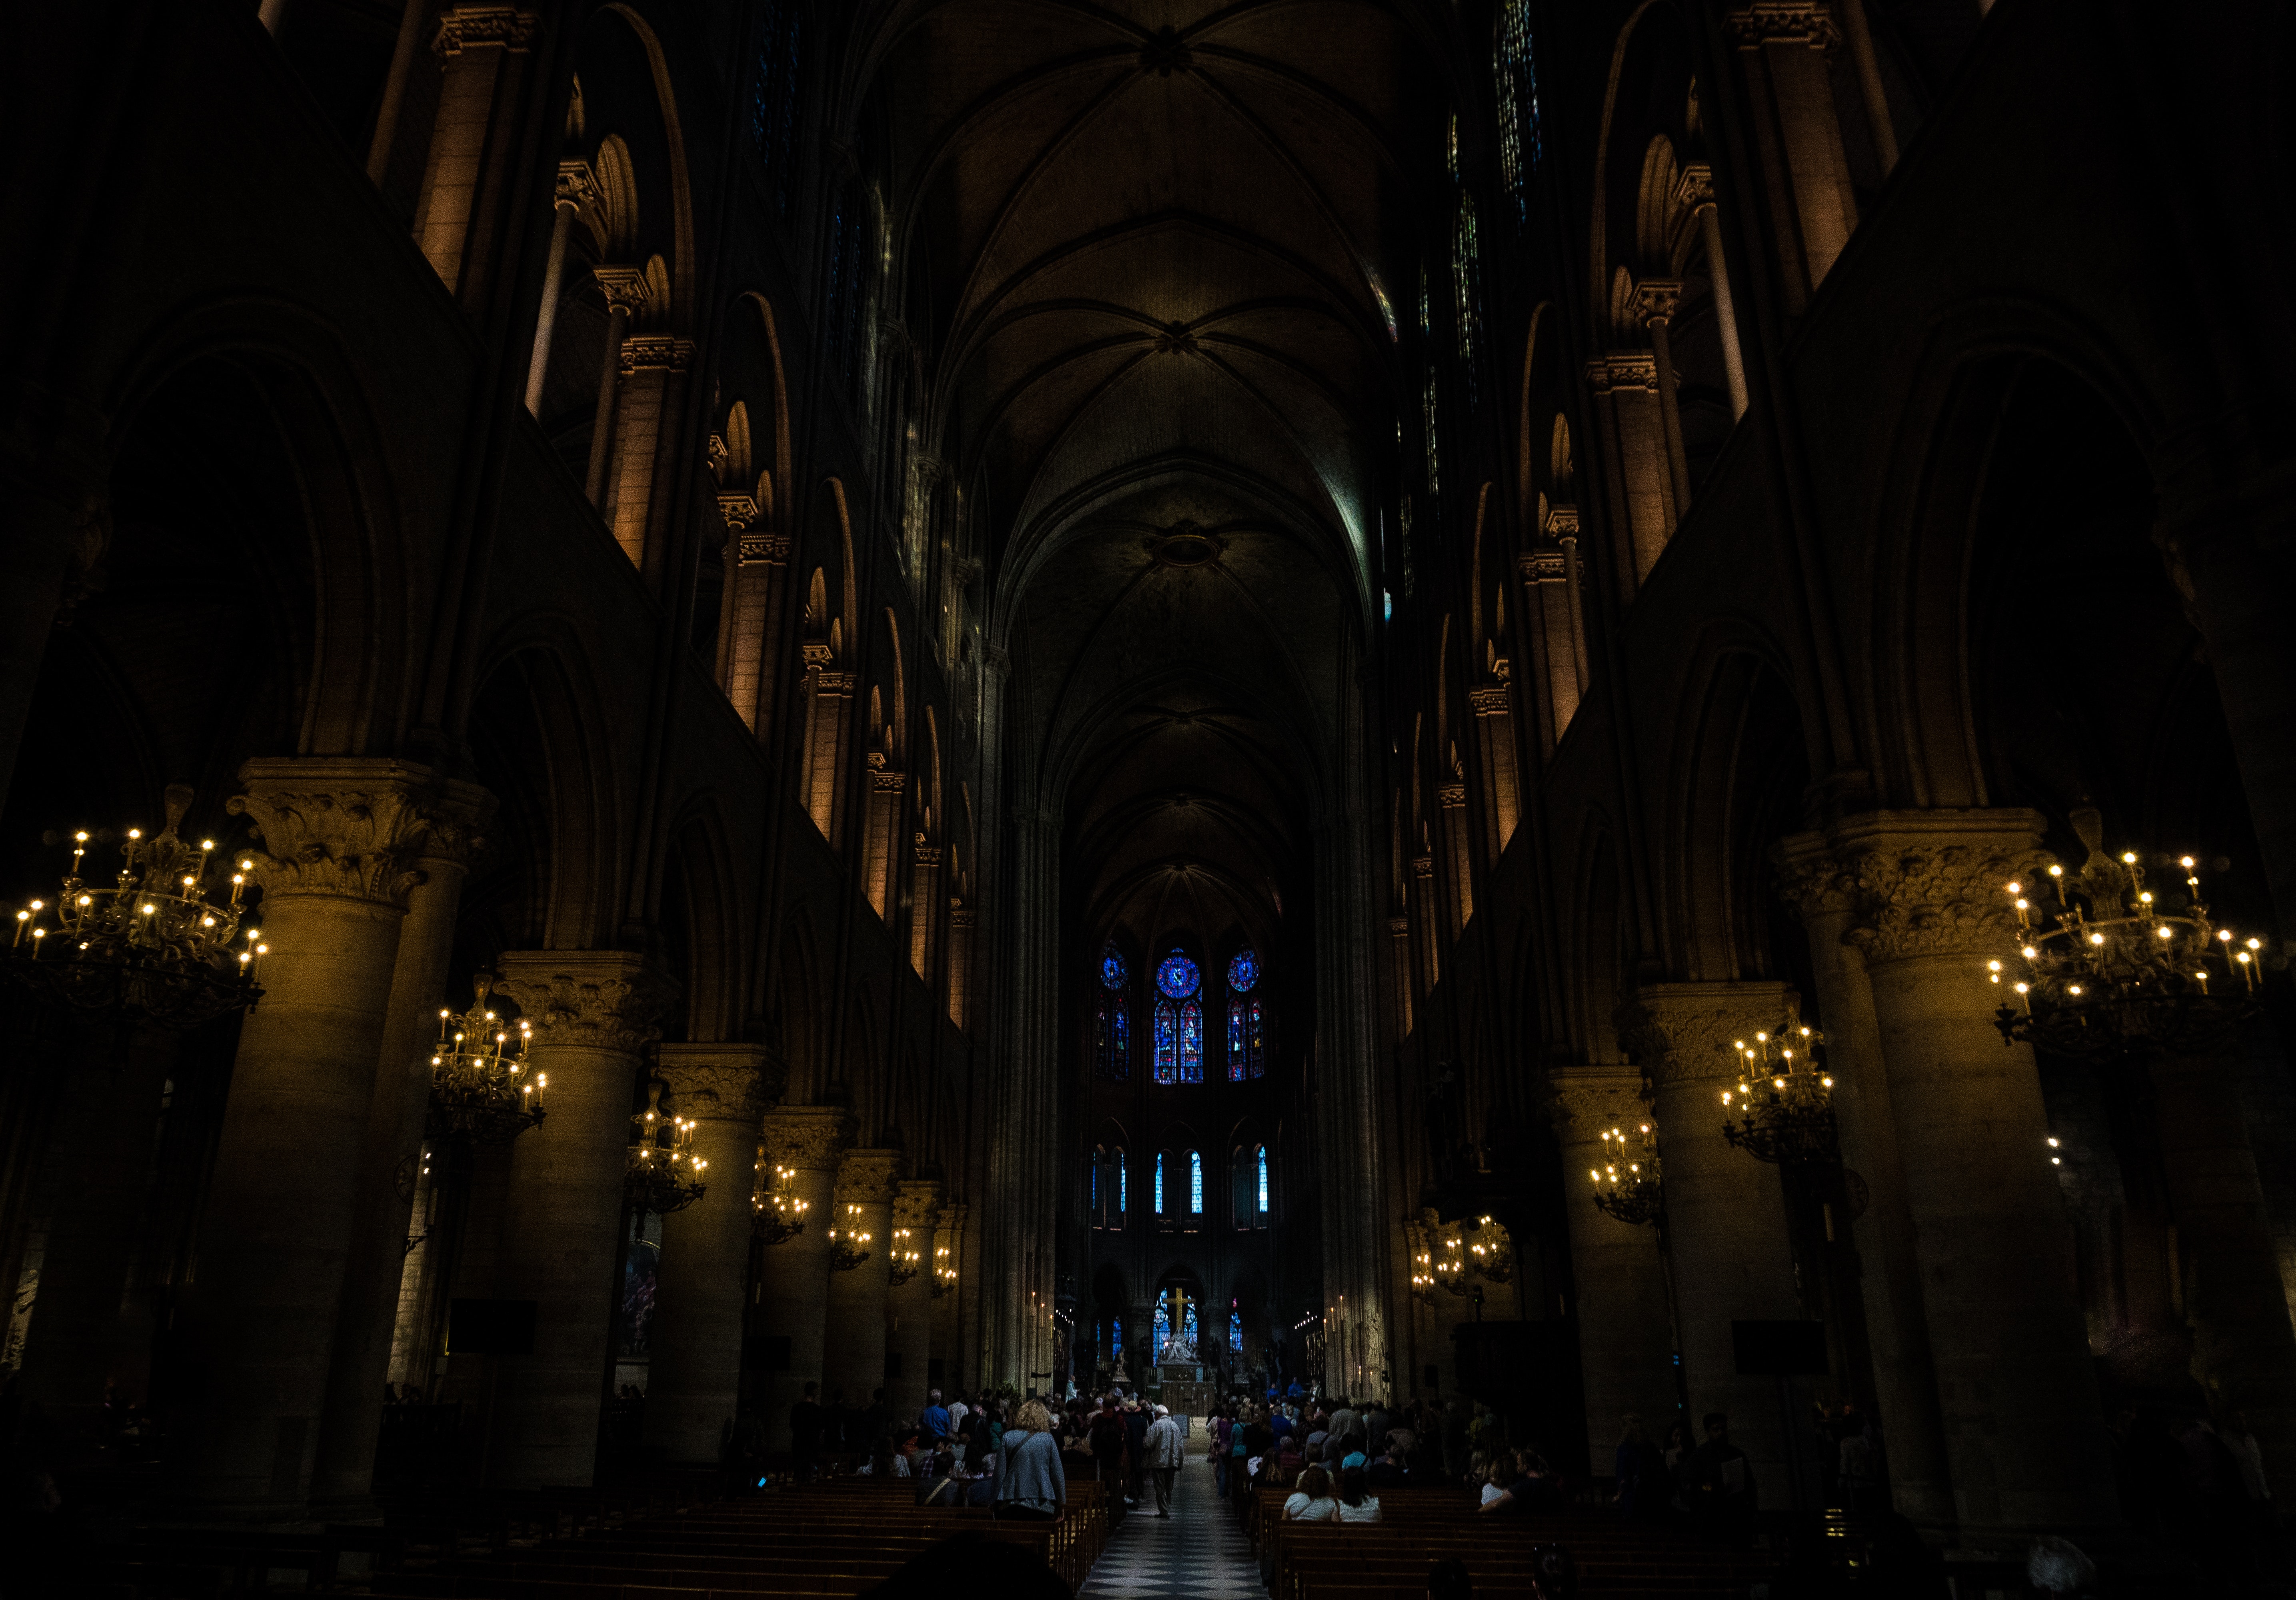
darkness, light, landmark, architecture, night, building, lighting, place of worship, cathedral, sky, symmetry, church, gothic architecture, city, photography, metropolis, basilica, glass, midnight